Aeritalia F-104S Starfighter

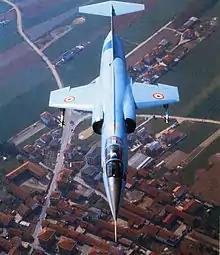
"MM6945", the first F-104S-ASA with low-visibility colours

The J79-GE-19 allowed a faster climb, comparable with contemporary fighters (up to , with a time-to-climb of 80 seconds claimed; ten seconds less than the F-104G), with the capability of reaching Mach 2 at in around five minutes.